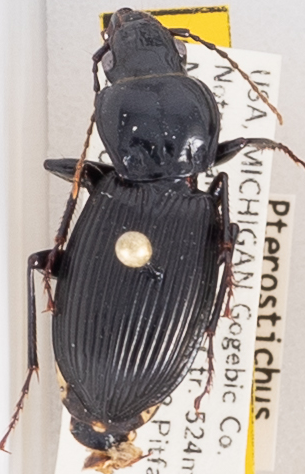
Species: Pterostichus coracinus
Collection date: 2018-06-27
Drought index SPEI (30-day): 1.058
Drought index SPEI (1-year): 0.476
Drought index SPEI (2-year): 2.09